Infierno en el Ring (2008)

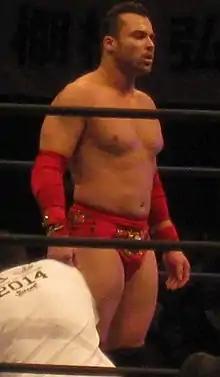
Alex Koslov, one of 10 men risking their hair in the main event of "Infierno en el Ring"

"Infierno en el Ring" (2008) (Spanish for "Inferno in the ring") was a professional wrestling Pay-Per-View (PPV) produced by Consejo Mundial de Lucha Libre (CMLL), which took place on June 13, 2008 in Arena México, Mexico City, Mexico. The main event was the eponymous "Infierno en el Ring" match that CMLL traditionally holds at least once a year. In 2008 the match was given its own event, whereas previously it had been a part of other events. The "Infierno en el Ring" match is a multi-man Steel Cage match where all the competitors risked their hair, with the last wrestler in the ring being shaved bald. The 2008 event saw ten men risk their hair: Heavy Metal, El Texano Jr., Damián 666, Mr. Águila, El Terrible, Perro Aguayo Jr., Shocker, Marco Corleone, Negro Casas and Alex Koslov. The event also featured 5 Six-man "Lucha Libre rules" tag team match, including the finals of a tournament to determine the next holders of the CMLL World Trios Championship as "Los Ángleles" (Spanish for "The Angels; Héctor Garza, El Hijo del Fantasma and La Máscara faced Blue Panther, Dos Caras Jr. and Místico.